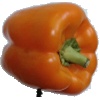
Label: Pepper Orange 1